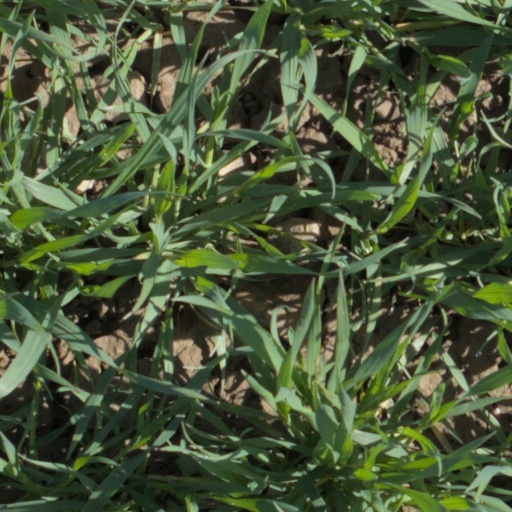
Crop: wheat